Sea cucumber

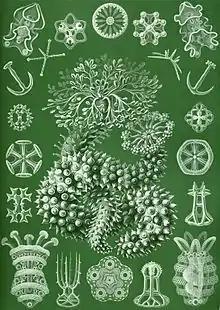
Holothurians plate by Ernst Haeckel from his "Kunstformen der Natur" (1904)

To supply the markets of Southern China, Makassar trepangers traded with the Indigenous Australians of Arnhem Land from at least the 18th century and probably earlier. This is the first recorded example of trade between the inhabitants of the Australian continent and their Asian neighbours.